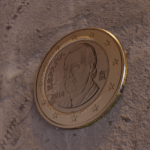
Coin value: 1euro
Country: es
Edition: 2014